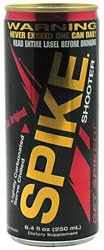
Spike Shooter
Category: Health & Personal Care
Shooter. Original. Dietary supplement. Lightly carbonated. The hardcore energy drink. No calories. No carbs. No sugar. Extremely potent. Get spiked!Spike Shooter Formula: N-Acetyl-L-Tyrosine, Caffeine Anhydrous, Yohimbine HCI.
Features: Energy | Drinks | Shooter | P.O. Box 60310. Colorado Springs. CO 80960-0310